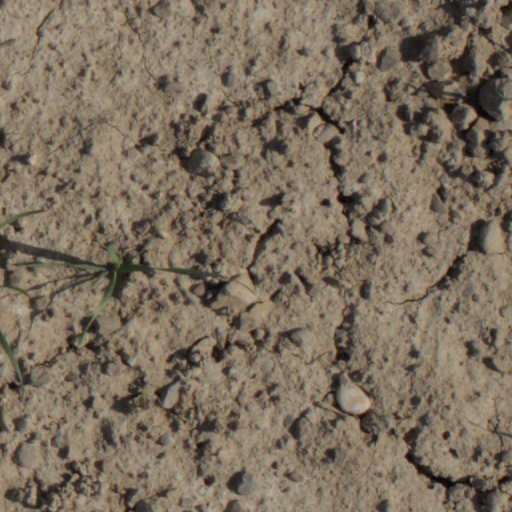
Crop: wheat